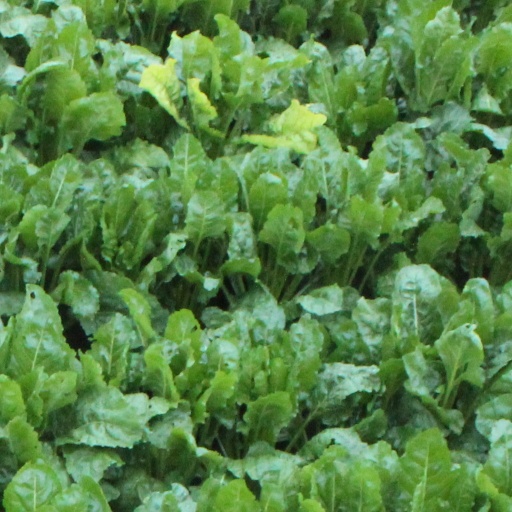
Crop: sugar beet